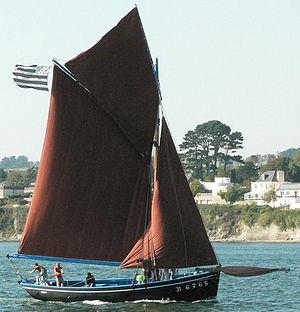
Un coquillier est un bateau de pêche utilisé pour draguer la coquille Saint-Jacques.